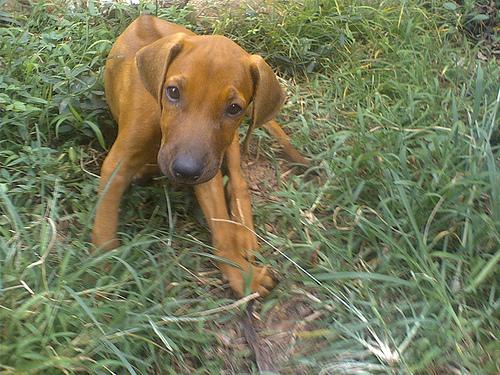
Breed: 230-n000080-Rhodesian_ridgeback